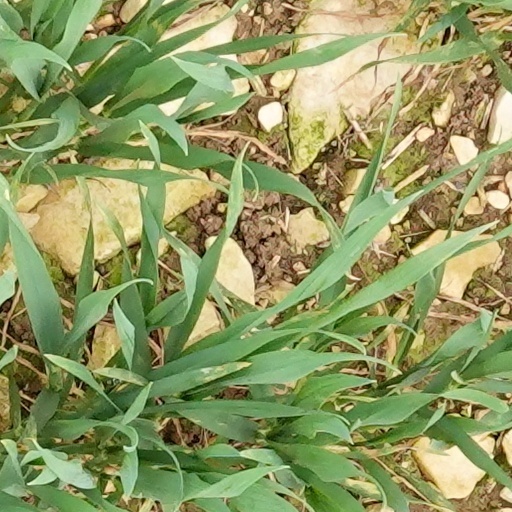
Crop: wheat